Léa Lemare

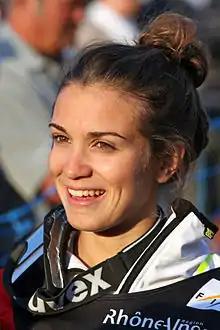
Lemare in 2013

Léa Lemare (born 21 June 1996 in Albertville, France), is a French ski jumper and the 2013 National Champion.